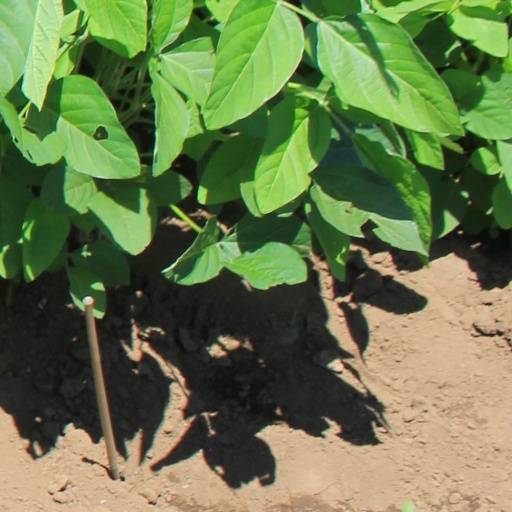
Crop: soybean